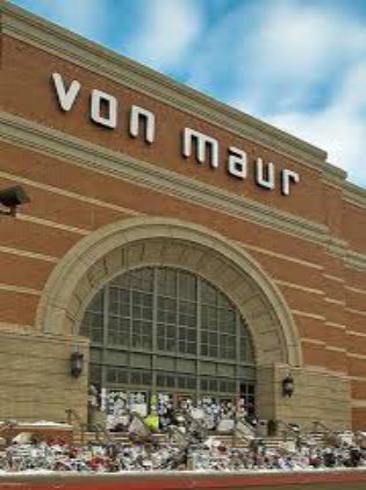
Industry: Others